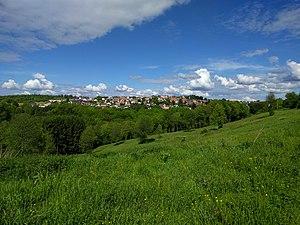
Vue du village de Lemberg en Moselle
Lemberg est une commune française du département de la Moselle en région Grand Est.